Northern Cyprus

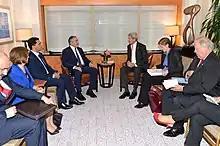
Mustafa Akıncı with U.S. Secretary of State John Kerry, 2 October 2015

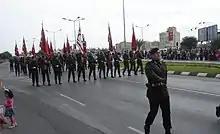
Turkish Cypriot soldiers of the Security Forces Command perform during a Republic Day parade.

No country other than the Republic of Turkey has officially recognised Northern Cyprus as a sovereign state. The United Nations considers it a territory of the Republic of Cyprus under Turkish occupation. Pakistan and Bangladesh reportedly planned to recognize Northern Cyprus as a sovereign state shortly after its declaration of independence, but were persuaded to withhold recognition under the threat that they would risk losing US foreign aid. The United Nations considers the declaration of independence by Northern Cyprus as legally invalid, as enunciated in several of its resolutions.